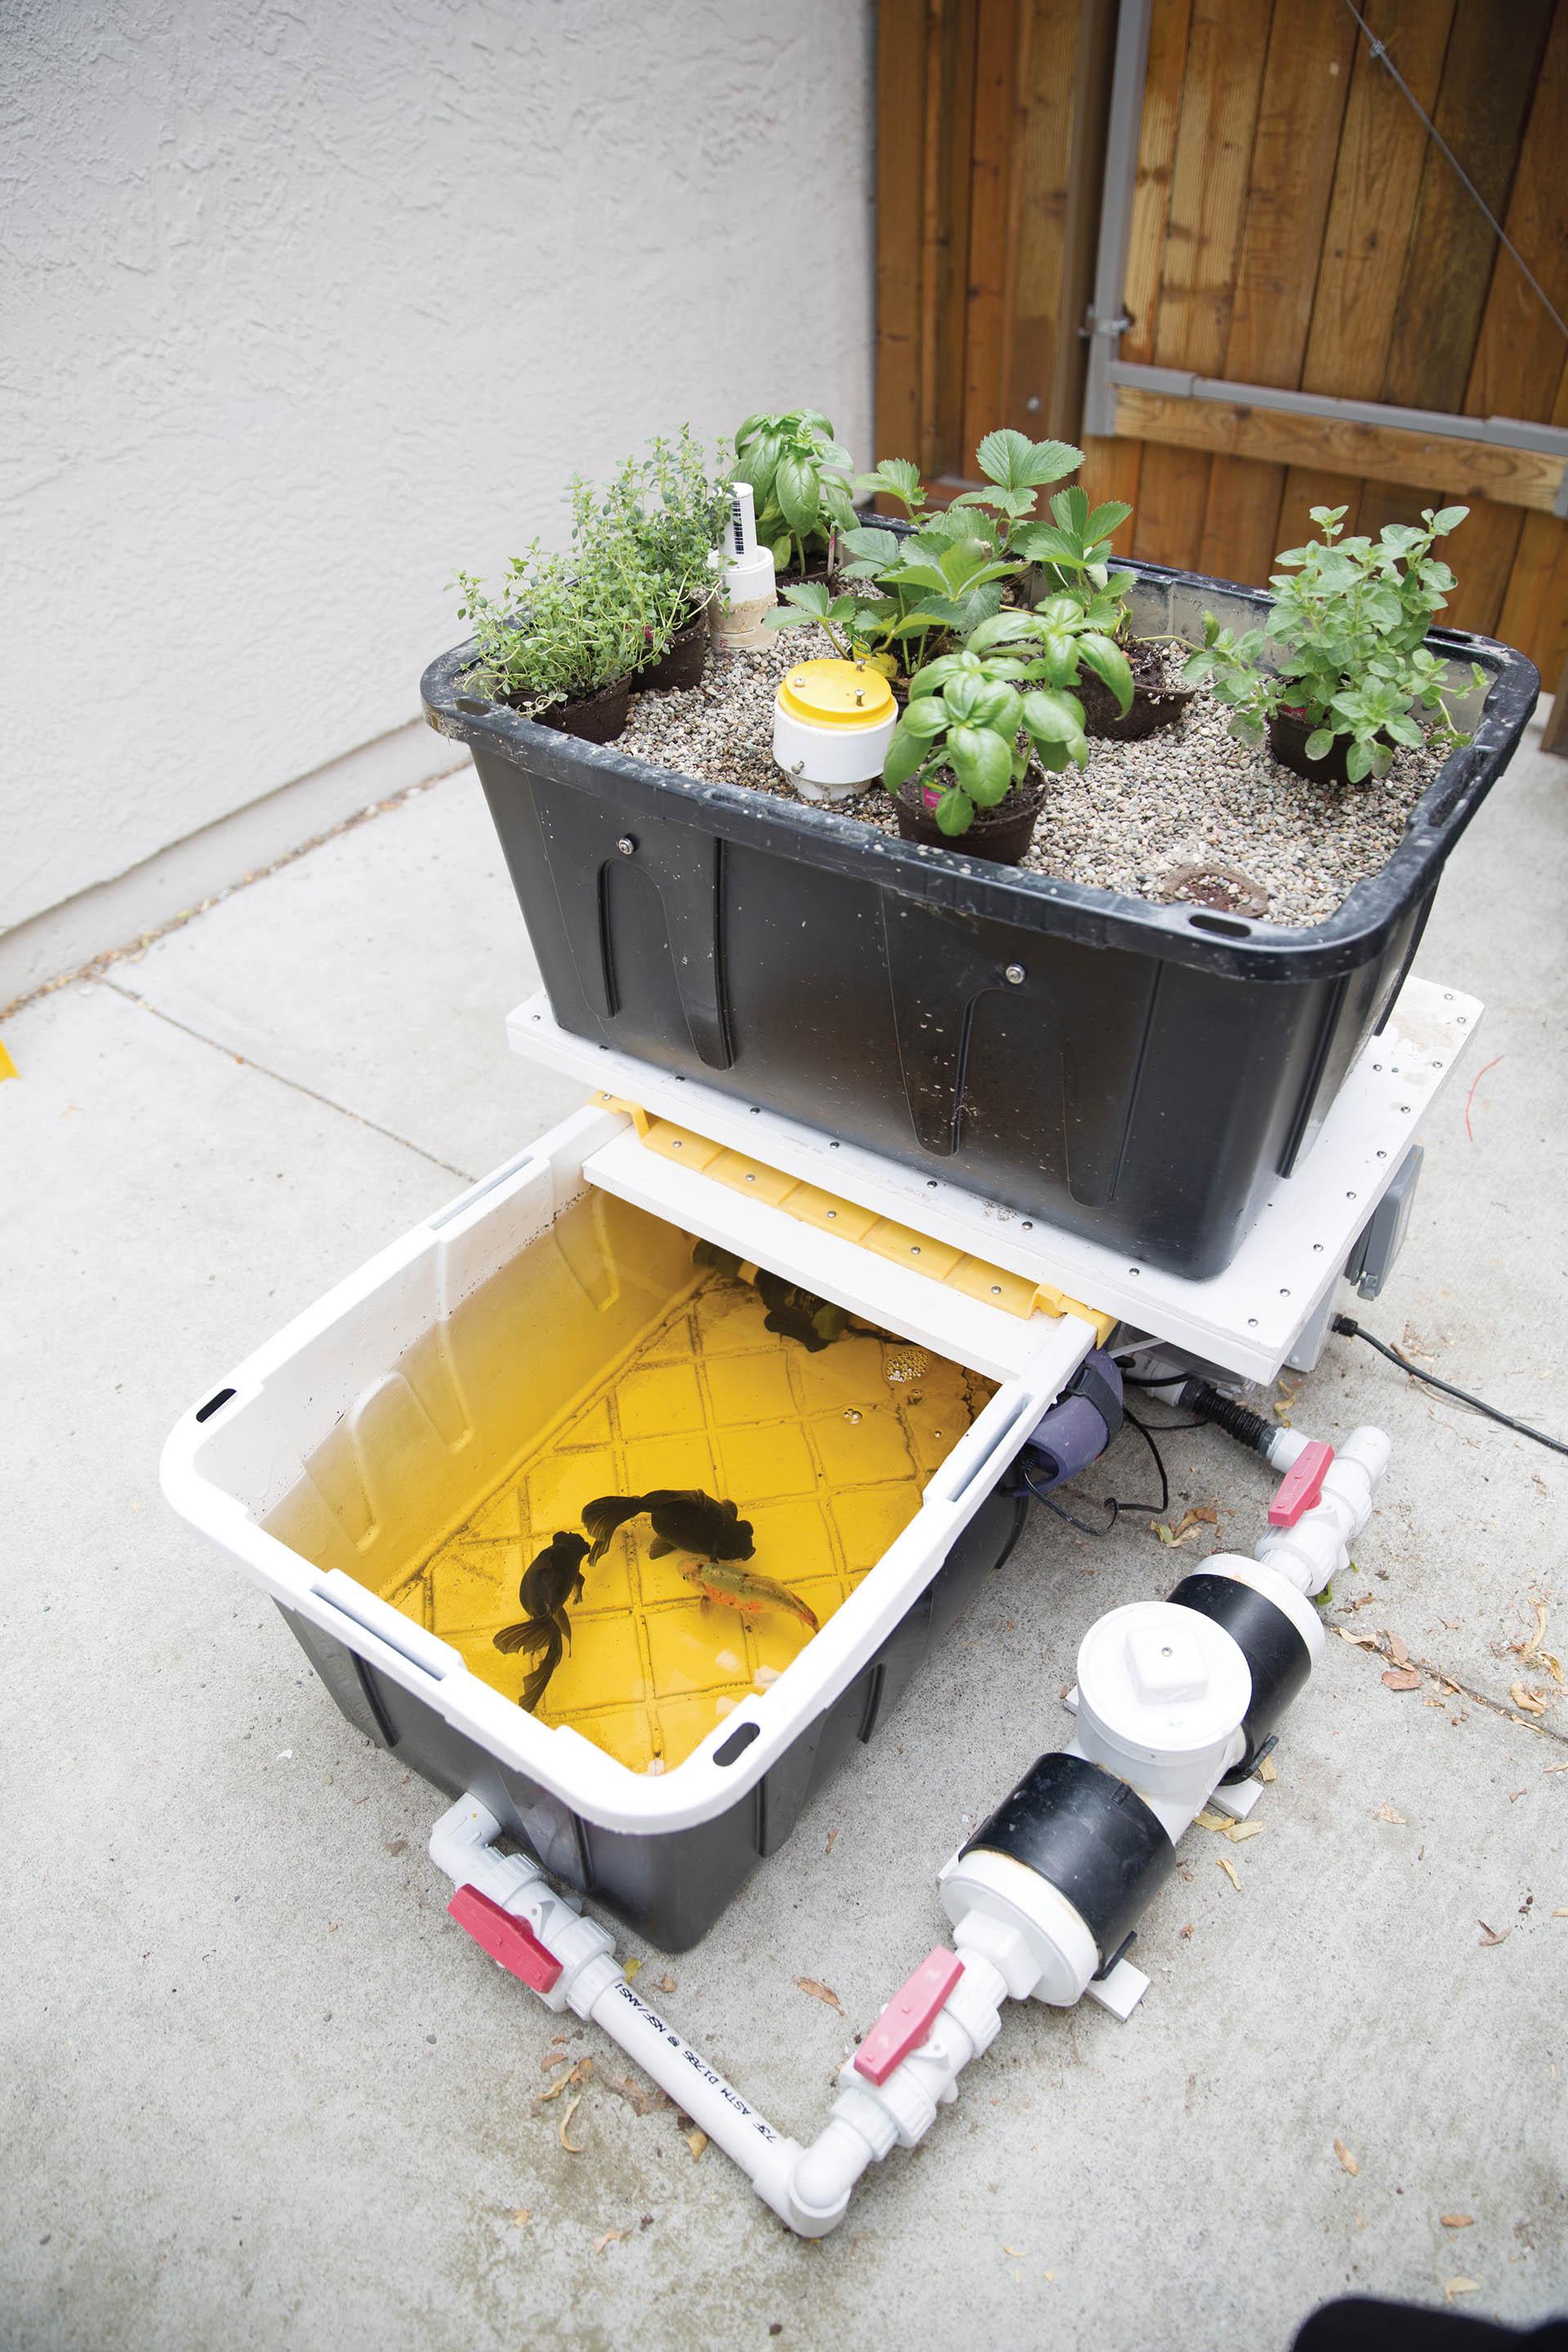
Mimea iliyokua na kustawi vizuri, iliyooteshwa kwa kutumia njia na mfumo wa kilimo cha kisasa cha haidroponi; kinachohusisha matumizi ya maji yaliyotiwa virutubisho mbalimbali na muhimu kwa ajili ya ukuaji wa mimea, bila kuhusisha matumizi ya udongo.